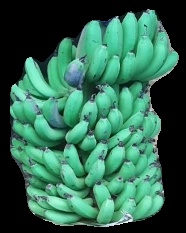
Variety: pachbale
Grade: grade1